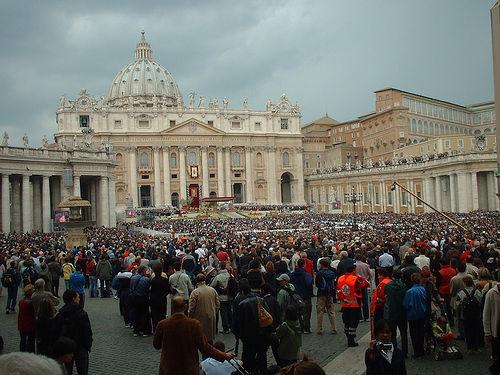
Weather: cloudy or overcast